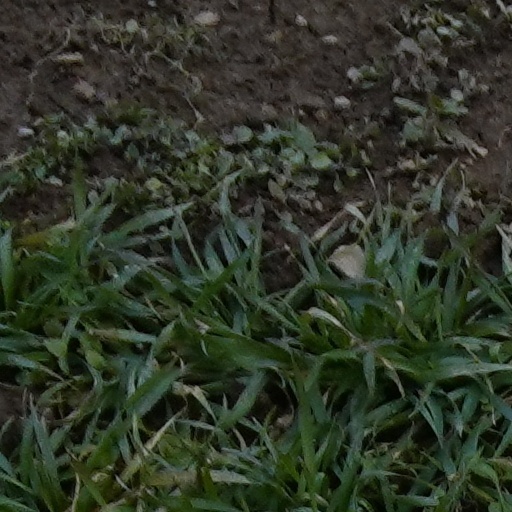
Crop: wheat